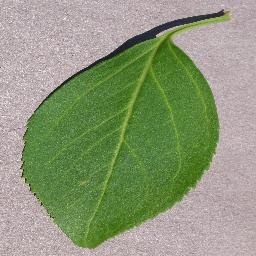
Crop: cherry
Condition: (including_sour)_healthy